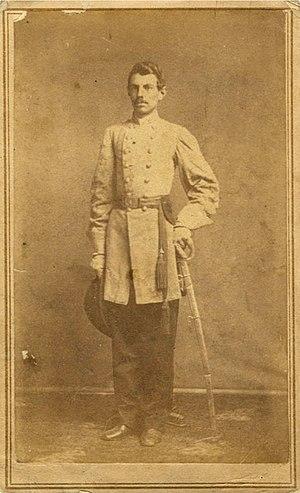
Thomas Goode Jones, né le 26 novembre 1844 et mort le 28 avril 1914, est un homme politique démocrate américain. Il est gouverneur de l'Alabama entre 1890 et 1894.